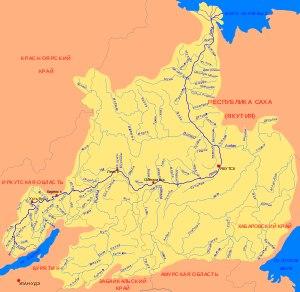
La Léna est un fleuve de Sibérie en Russie, le plus oriental des trois grands fleuves qui drainent cette immense région septentrionale de l'Asie selon un axe sud-nord. Long de 4 400 km, c'est le septième fleuve de la planète par la taille de son bassin versant et le 12ᵉ pour son débit moyen.